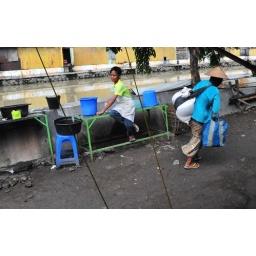
Local man in conical hat with a shoulder bag and blue bag over his arm